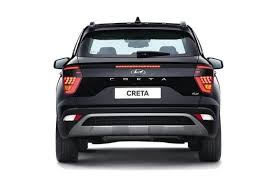
Label: noambulance